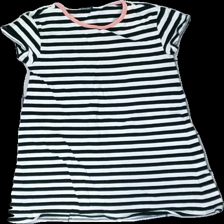
View: front
Type: Dress
Category: Children
Brand: Not in the list
Brand text on label: Tuffer
Colors: Black, White, Pink
Material: 100% cotton
Pattern: Striped
Cut: Regular, C-collar
Size: 122
Season: All
Price range: <50
Recommended usage: Repair
Comment: washed out